Bon Accord Baths

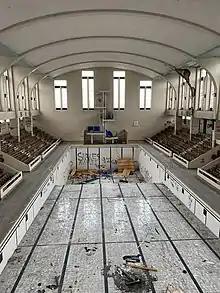
Bon Accord Baths pool, prior to Bon Accord Heritage beginning work in 2020

Bon Accord Baths, previously the Uptown Baths, is a category B listed Art Deco indoor swimming pool and baths complex in Aberdeen, Scotland. It is recognized as one of the most significant surviving indoor swimming pools of the interwar period in the UK. It is not currently operational, but is being managed by Bon Accord Heritage, a registered charity working to restore and reopen the facility under community ownership. It is currently listed on the Buildings at Risk Register for Scotland.